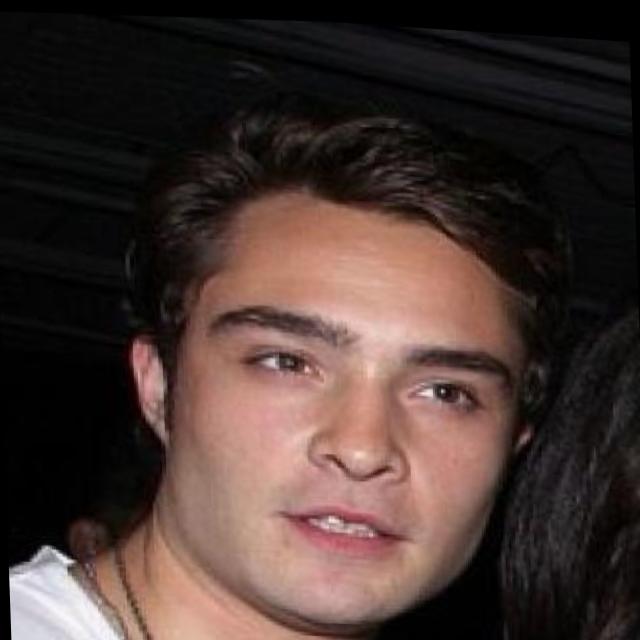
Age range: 21-44